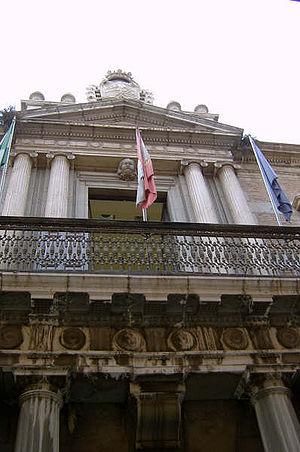
L’université de Grenade est une université publique espagnole située à Grenade qui accueille environ 80 000 étudiants. L'université a aussi des campus à Ceuta et Melilla. Fondée en 1531 par l'empereur Charles Quint, elle est l'une des universités les plus anciennes et traditionnelles en Espagne.